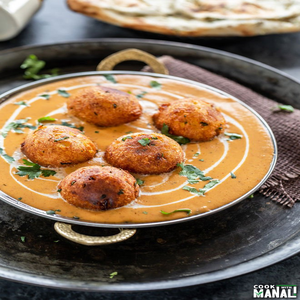
Dish: kofta